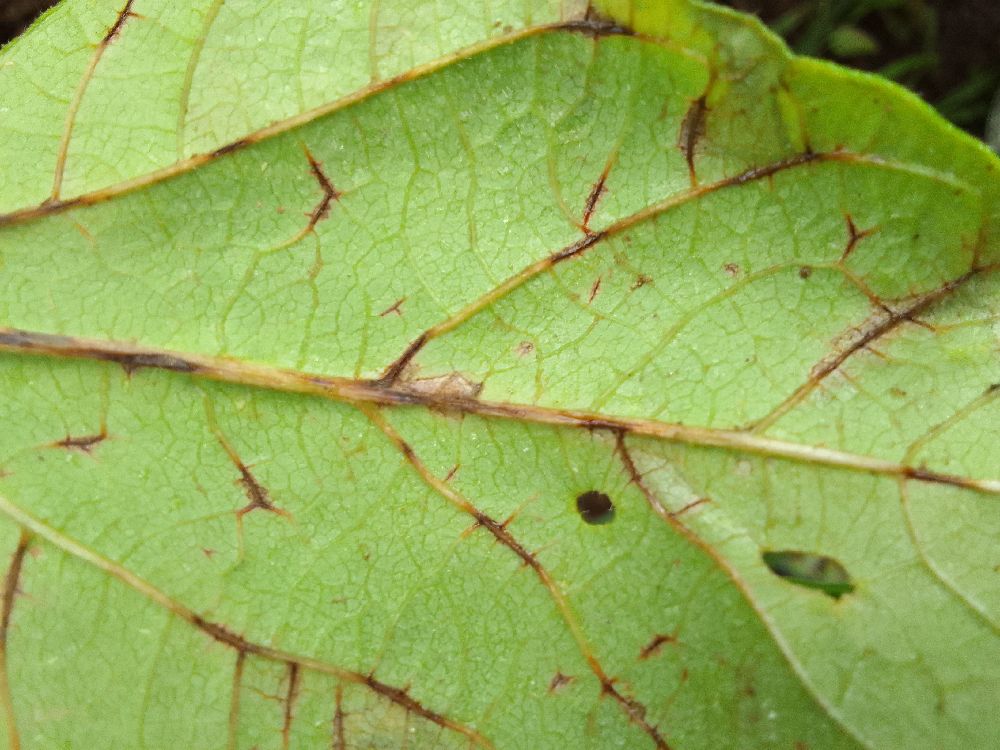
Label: anthracnose